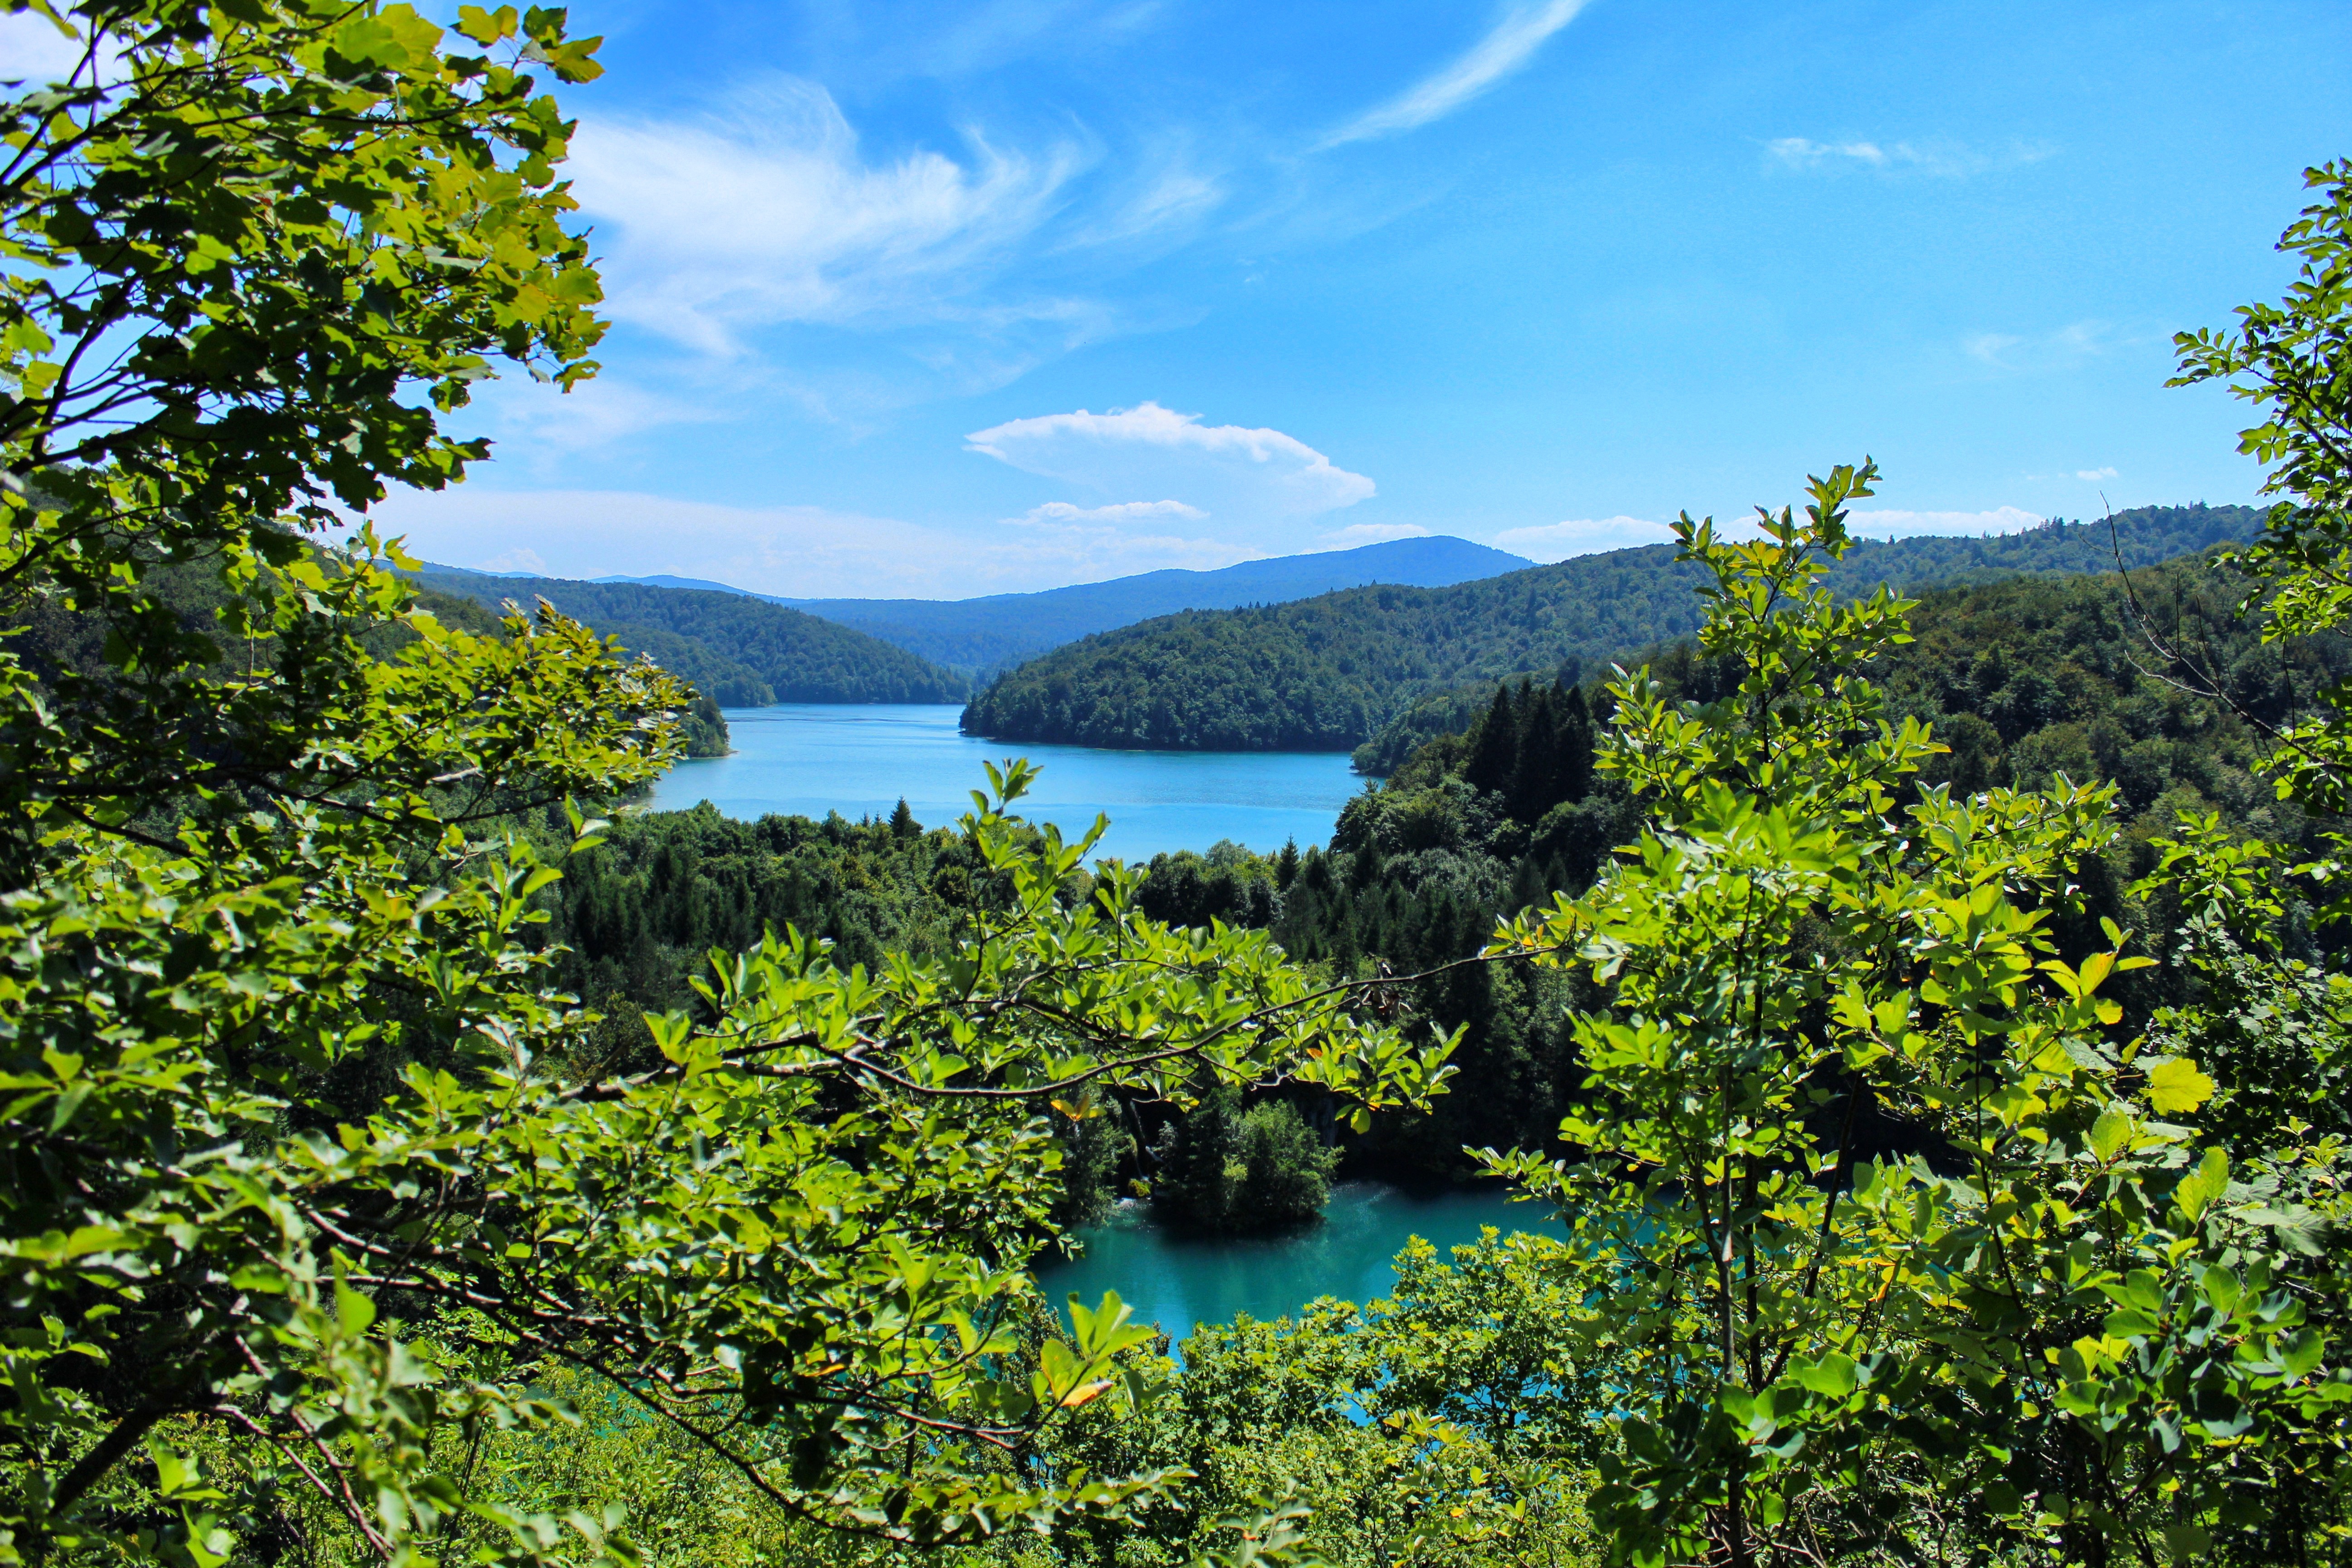
landscape, coast, tree, water, nature, forest, waterfall, wilderness, mountain, sky, flower, lake, river, summer, travel, green, reflection, jungle, paradise, scenic, natural, blue, reservoir, colorful, garden, national park, body of water, croatia, vegetation, rainforest, habitat, tropics, ecosystem, plitvice, nature reserve, biome, natural environment